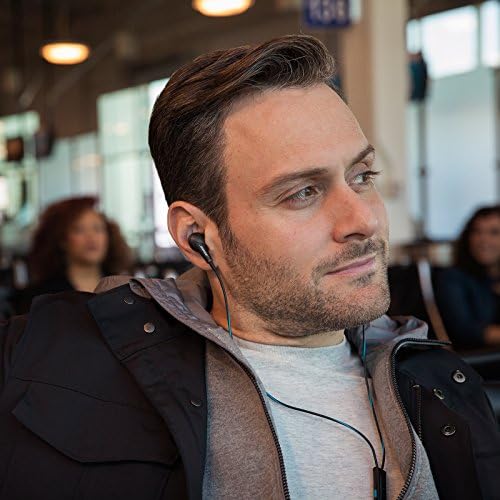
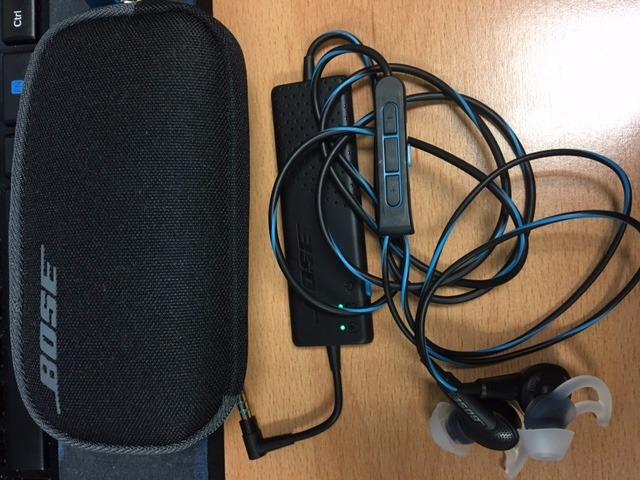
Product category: headphones
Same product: yes